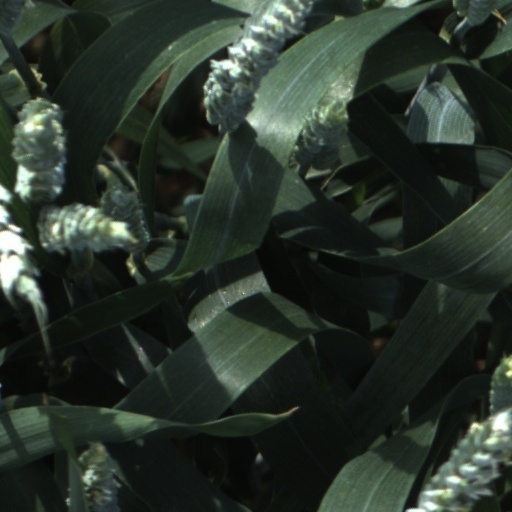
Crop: wheat